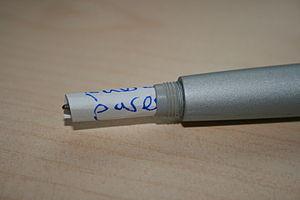
Une antisèche glissée dans un stylo-bille.
Une antisèche est un document rédigé à l'avance afin d'éviter de « sécher » sur un sujet. Dans le domaine éducatif, il s'agit d'une fraude permettant par exemple de répondre correctement à une question lors d'un examen. Dans ce cas, l'antisèche, encore appelée pompe en argot scolaire, doit être de petite taille afin d'être aisément dissimulée. La cheatsheet reprend ce concept en présentant, de la façon la plus concise possible, les grandes lignes d'un logiciel ou d'un langage informatique, comme les raccourcis, termes ou données spécifiques à celui-ci.